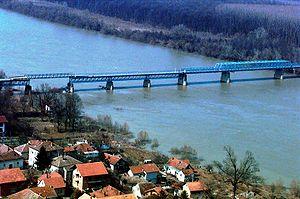
Brčko est une ville du nord de la Bosnie-Herzégovine et le chef-lieu du district de Brčko. Selon les premiers résultats du recensement bosnien de 2013, elle compte 37 619 habitants.